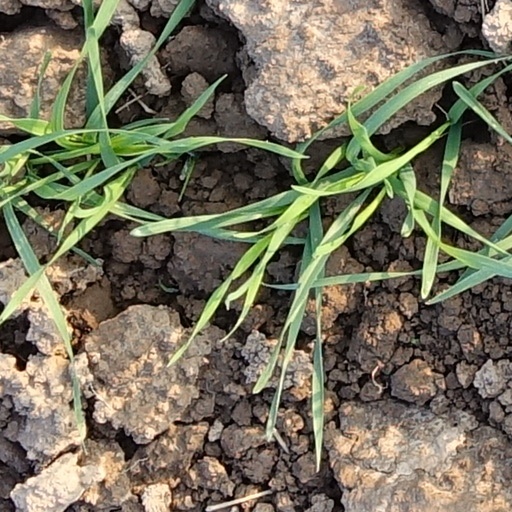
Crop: wheat